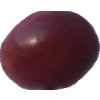
Label: pink_grape